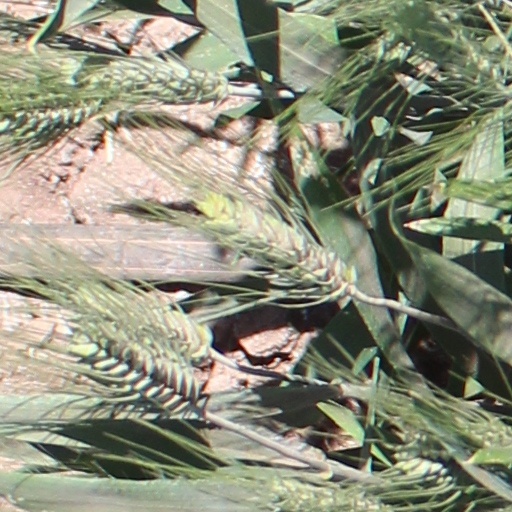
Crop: wheat